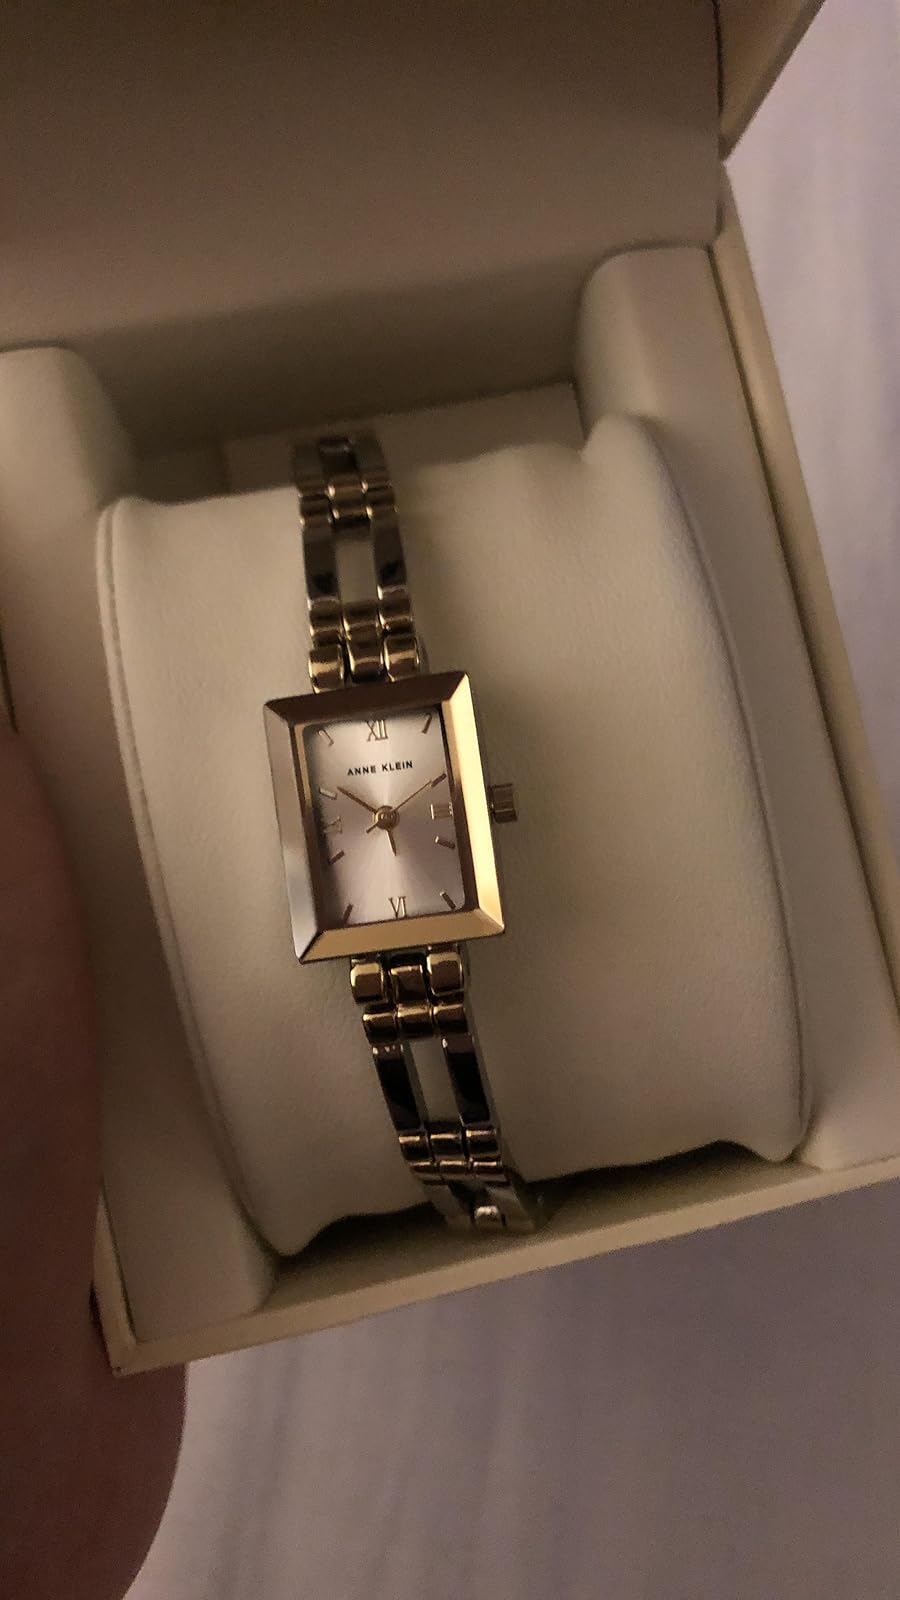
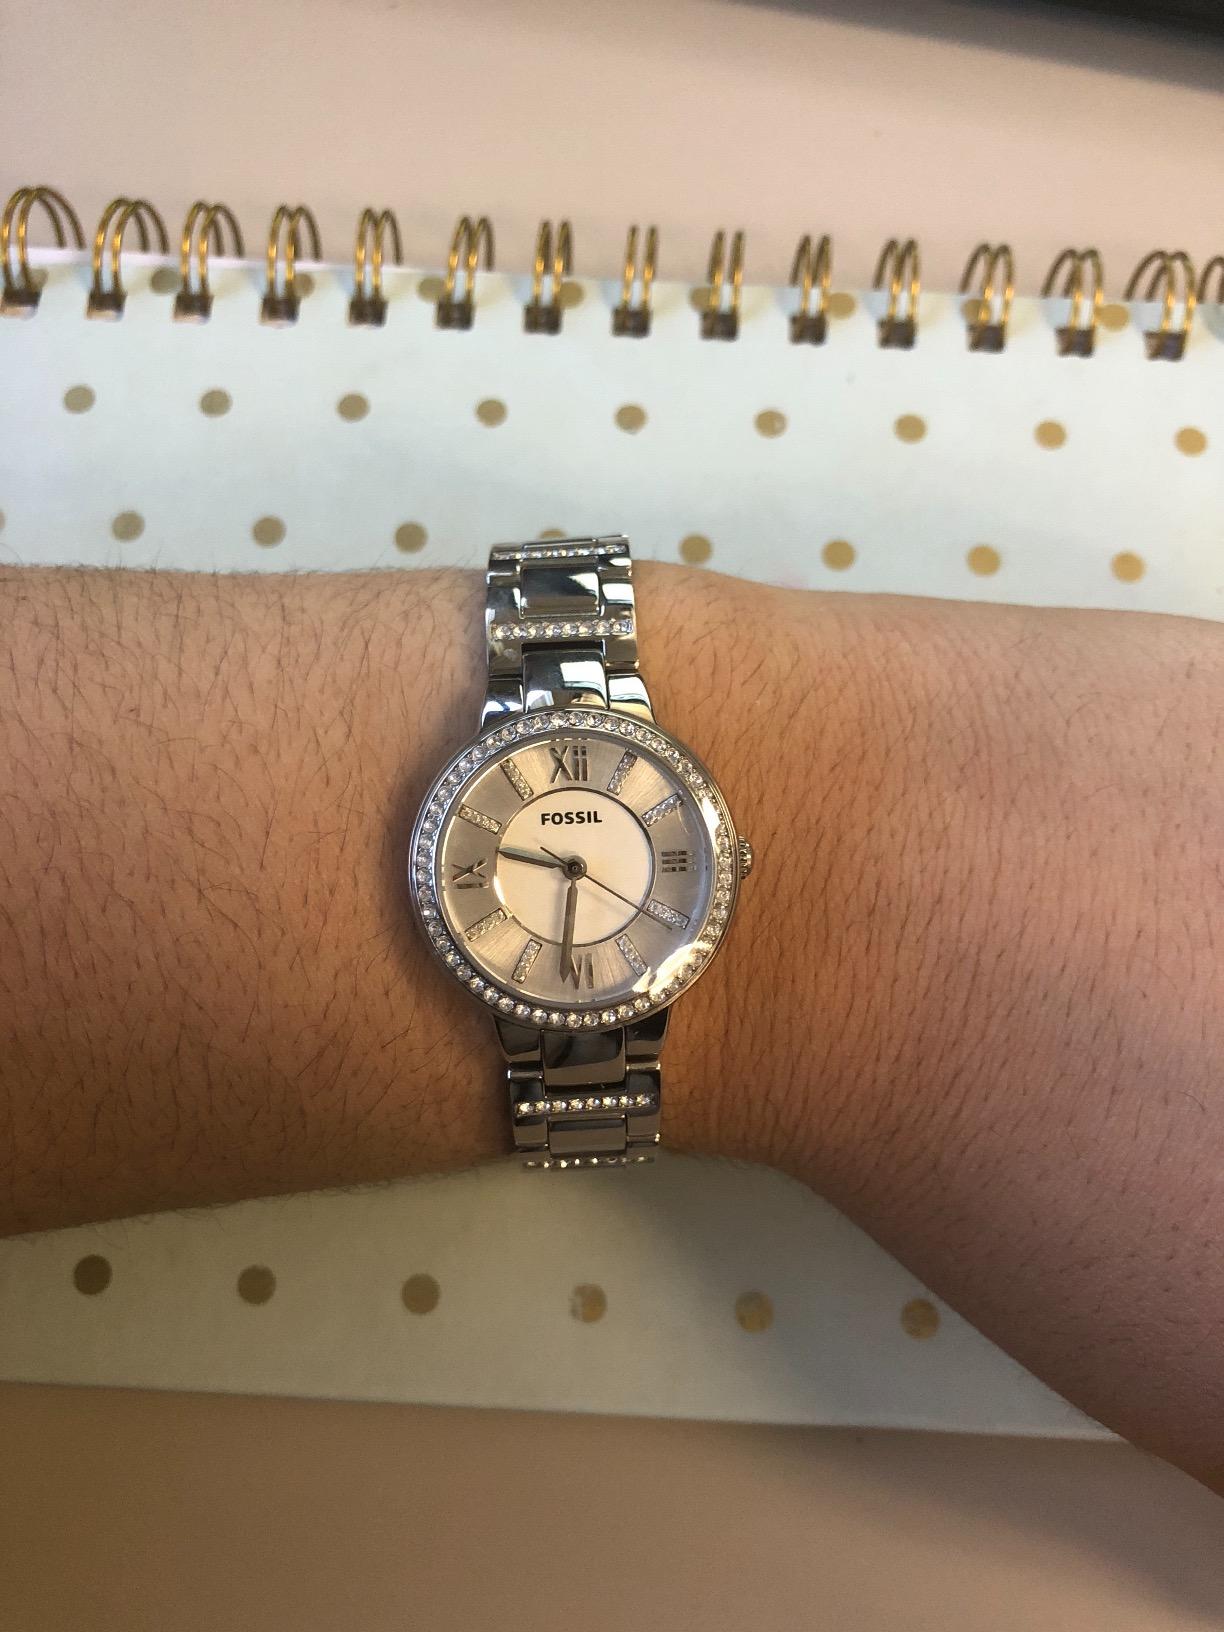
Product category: accessories_watch
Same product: no